Hager Building

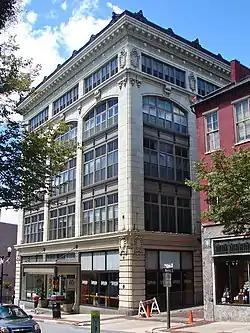
Hager Building, October 2011

The Hager Building is an historic commercial building which is located in Lancaster, Lancaster County, Pennsylvania. Designed by noted Lancaster architect C. Emlen Urban, it was built between 1910 and 1911.